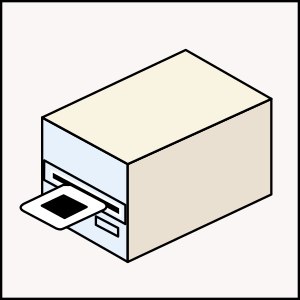
Scanner (computer)
Negativ- og diapositivscanner
En grafikskanner, skanner er et apparat man kobler til sin computer for at kunne indlæse fysiske dokumenter eller billeder til computeren. Skannerens formål er at lave en digitaliseret kopi af et ikke-digitalt dokument.